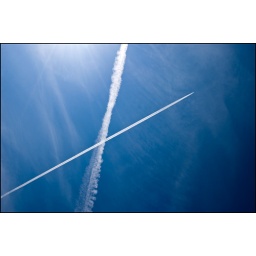
Plane smoke trails in the blue sky